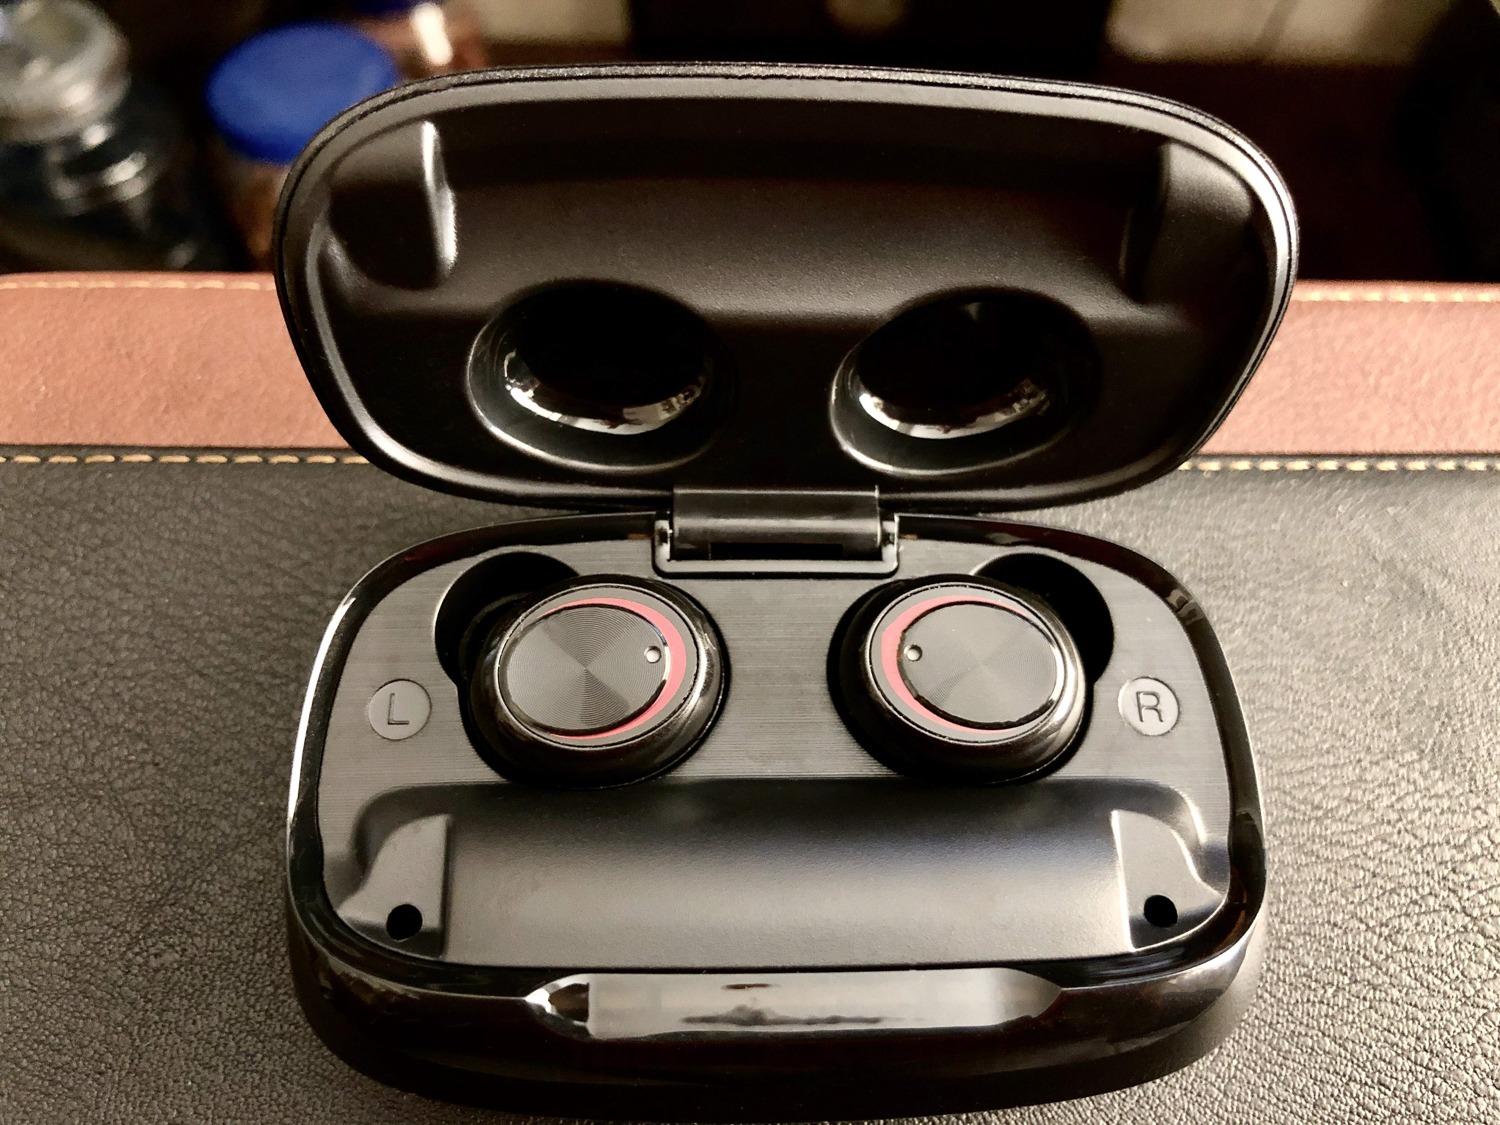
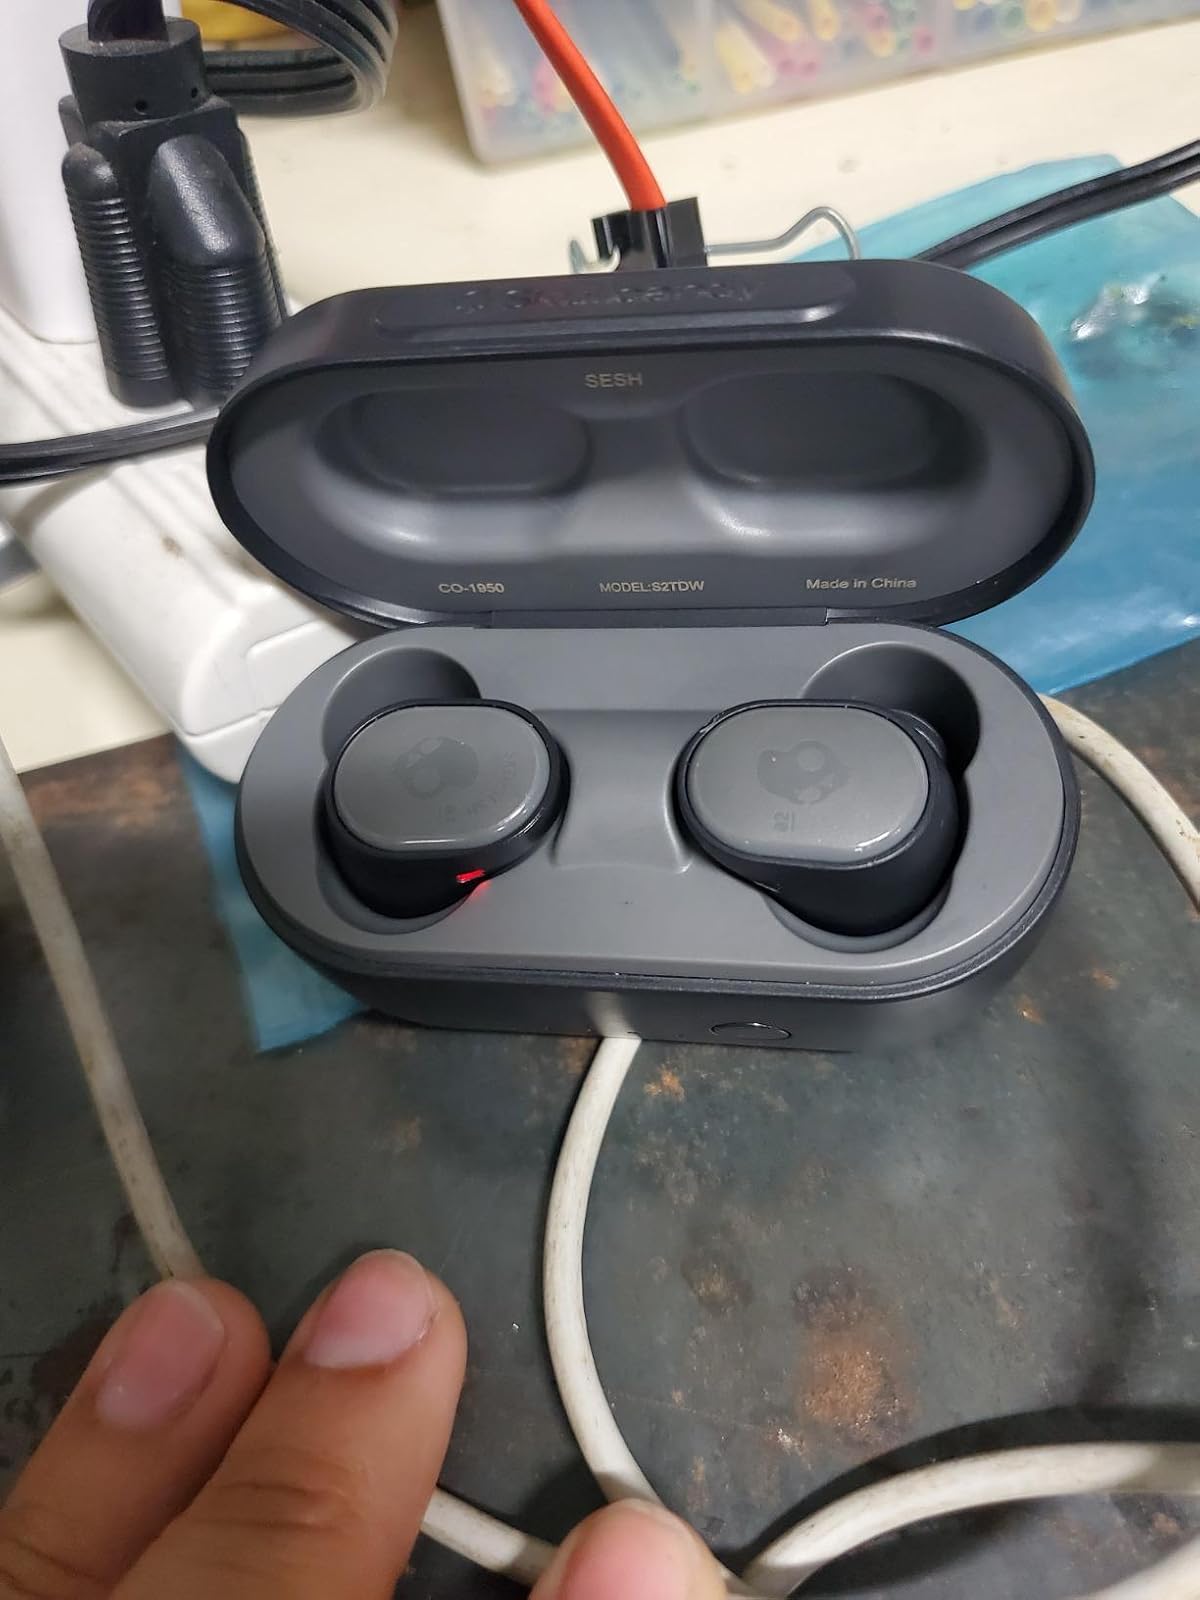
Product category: earbuds
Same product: no